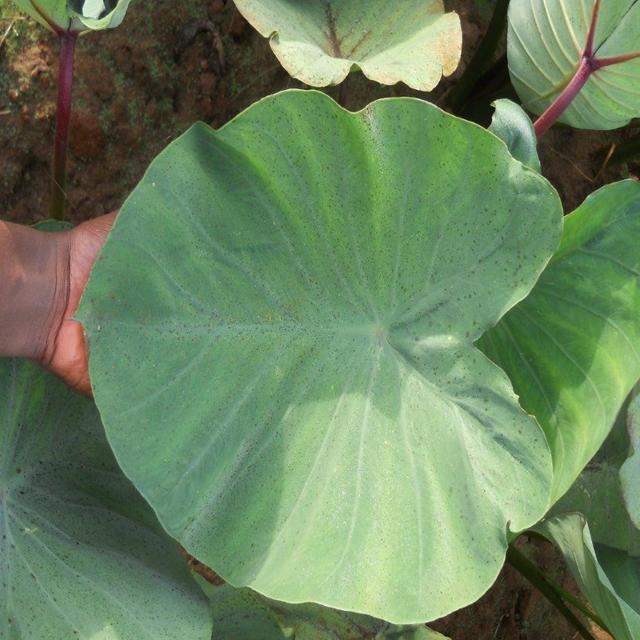
Label: Healthy